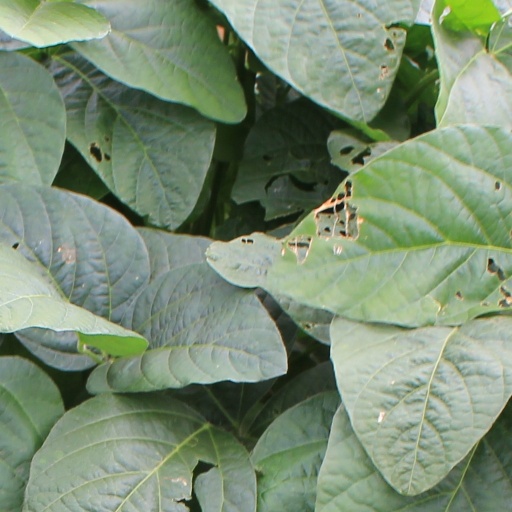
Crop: soybean